Turze Pole

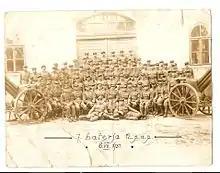
Franciszek Konopka, front row, center

During the Second World War, the village was the base of a polish Home Army partisan group under the command of lieutenant Wojciech Rosolski, "Skalny". The group committed multiple acts of sabotage on the oil wells located nearby which were well planned out in order to avoid any German reprisals against the workers. The group had members who came from Turze Pole as well as the neighboring villages of Jasionów, Humniska, Zmiennica, and Buków. One of the unit's hideouts as well as communication points was the house of Franciszek Konopka. Konopka was a soldier during the September campaign in the 12 Kresowy Light Artillery Regiment, however he was captured by the Soviets from which he escaped and returned from the soviet occupied area of Poland back to Turze Pole by December 1939. The house was used by the partisans when they needed to hide for a couple of days as well as the drop-off and pick-up place for the underground mail and communication network. The family of the commander of the partisan group was also involved in the underground conspiracy. The brother of the commander, Tadeusz Rosolski, was taken by the Gestapo and was executed in Jasło. The group operated in the region between the cities of Krosno and Sanok. The main objective of the group was to limit the extraction of crude oil in the area. The group also undertook a number of armed actions against the Germans such as the failed attempt on the life of the local German Gendarmerie "Jocha", who was the commandant of the German police station in Haczów. The attempt took place in the village of Jasionów and Rosolski was the first to open fire but he had shot wide and missed the gendarmerie. Another armed attack was directed on two armored cars by three partisans, which resulted as a failure but without partisan casualties. Other active members of the resistance were local school teacher Karol Toczyński, who was active in the propaganda section of the resistance from 1942. In 1944, Rosolski was replaced by his adjutant, lieutenant Adam Hędrzak. Once the Soviets arrived, the group again faced arrests and interrogations, this time from the hands of the UB. During the occupation, the old quarries located around Patria served as a place of refuge for Jews and others who were persecuted by the Nazi regime. The local forests around Turze Pole served as hideouts for the local Home Army partisan as well as for the anti-communist group under Major Żubryd who operated in this region after the war.